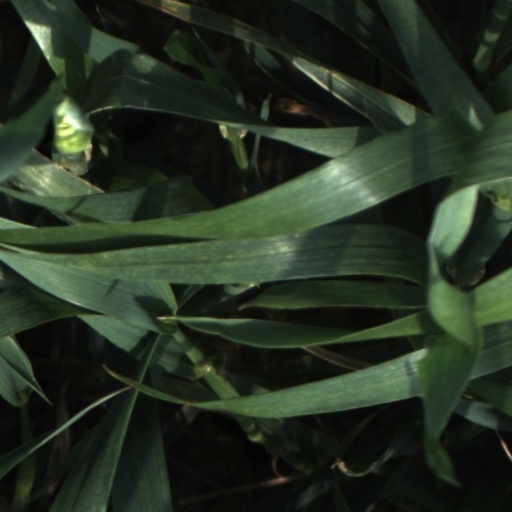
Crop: wheat